Fitjar Church

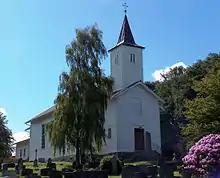
View of the church

Fitjar Church is a parish church of the Church of Norway in Fitjar Municipality in Vestland county, Norway. It is located in the village of Fitjar. It is the church for the Fitjar parish which is part of the Sunnhordland prosti (deanery) in the Diocese of Bjørgvin. The white, wooden church was built in a long church design in 1867 using plans drawn up by the architect John O. Kaarhus from Skånevik. The church seats about 425 people.